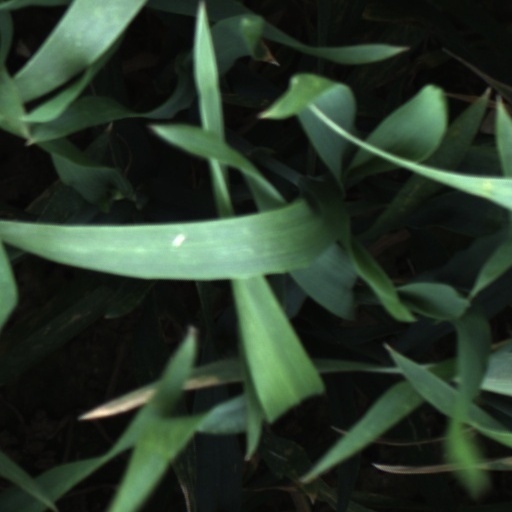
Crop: wheat